Erskineville Oval

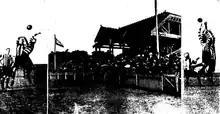
Collingwood vs Geelong in 1909

Erskineville Oval was first used as a sporting ground following the inception of the local senior New South Wales Football League in 1903. This included Newtown which would be the home team. One of the first matches was East Sydney Football Club vs Alexandria Football Club. From 1907, however, its use of the ground was restricted due to clashes with rugby league which had begun to schedule matches there and the NSWFL was under pressure to continue to retain the ground.